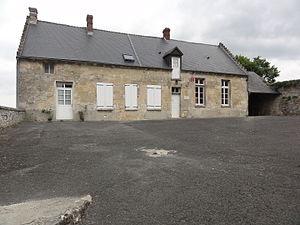
Mortefontaine est une commune française située dans le département de l'Aisne, en région Hauts-de-France.